Ed Freeman

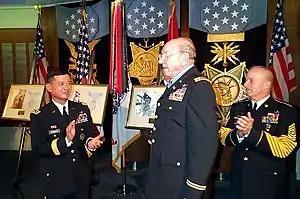
After receiving the Medal of Honor, Ed Freeman was inducted into the Pentagon's Hall of Heroes on July 17, 2001. Army Chief of Staff General Eric Shinseki (left) officiated and was assisted by Sergeant Major of the Army Jack L. Tilley (right).

Freeman retired from the military in 1967. Freeman and his family settled in the Treasure Valley area of Idaho, his wife Barbara's home state. He continued to work as a pilot. He flew helicopters for another 24 years, fighting wildfires, conducting animal censuses, and herding wild horses for the Department of the Interior until his second retirement in 1991. By then, he had 17,000 flight hours in helicopters, 22,000 overall.